Toruń

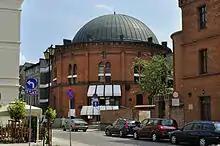
Toruń planetarium

The Tony Halik Travelers' Museum (Muzeum Podróżników im. Tony Halika) was established in 2003 after Elżbieta Dzikowska donated to citizens of Toruń a collection of objects from various countries and cultures following the death of her husband, famous explorer and writer, Toruń native, Tony Halik. It is managed by the District Museum in Toruń.